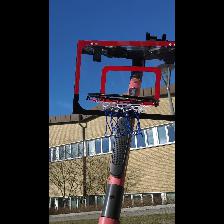
Label: NonHuman